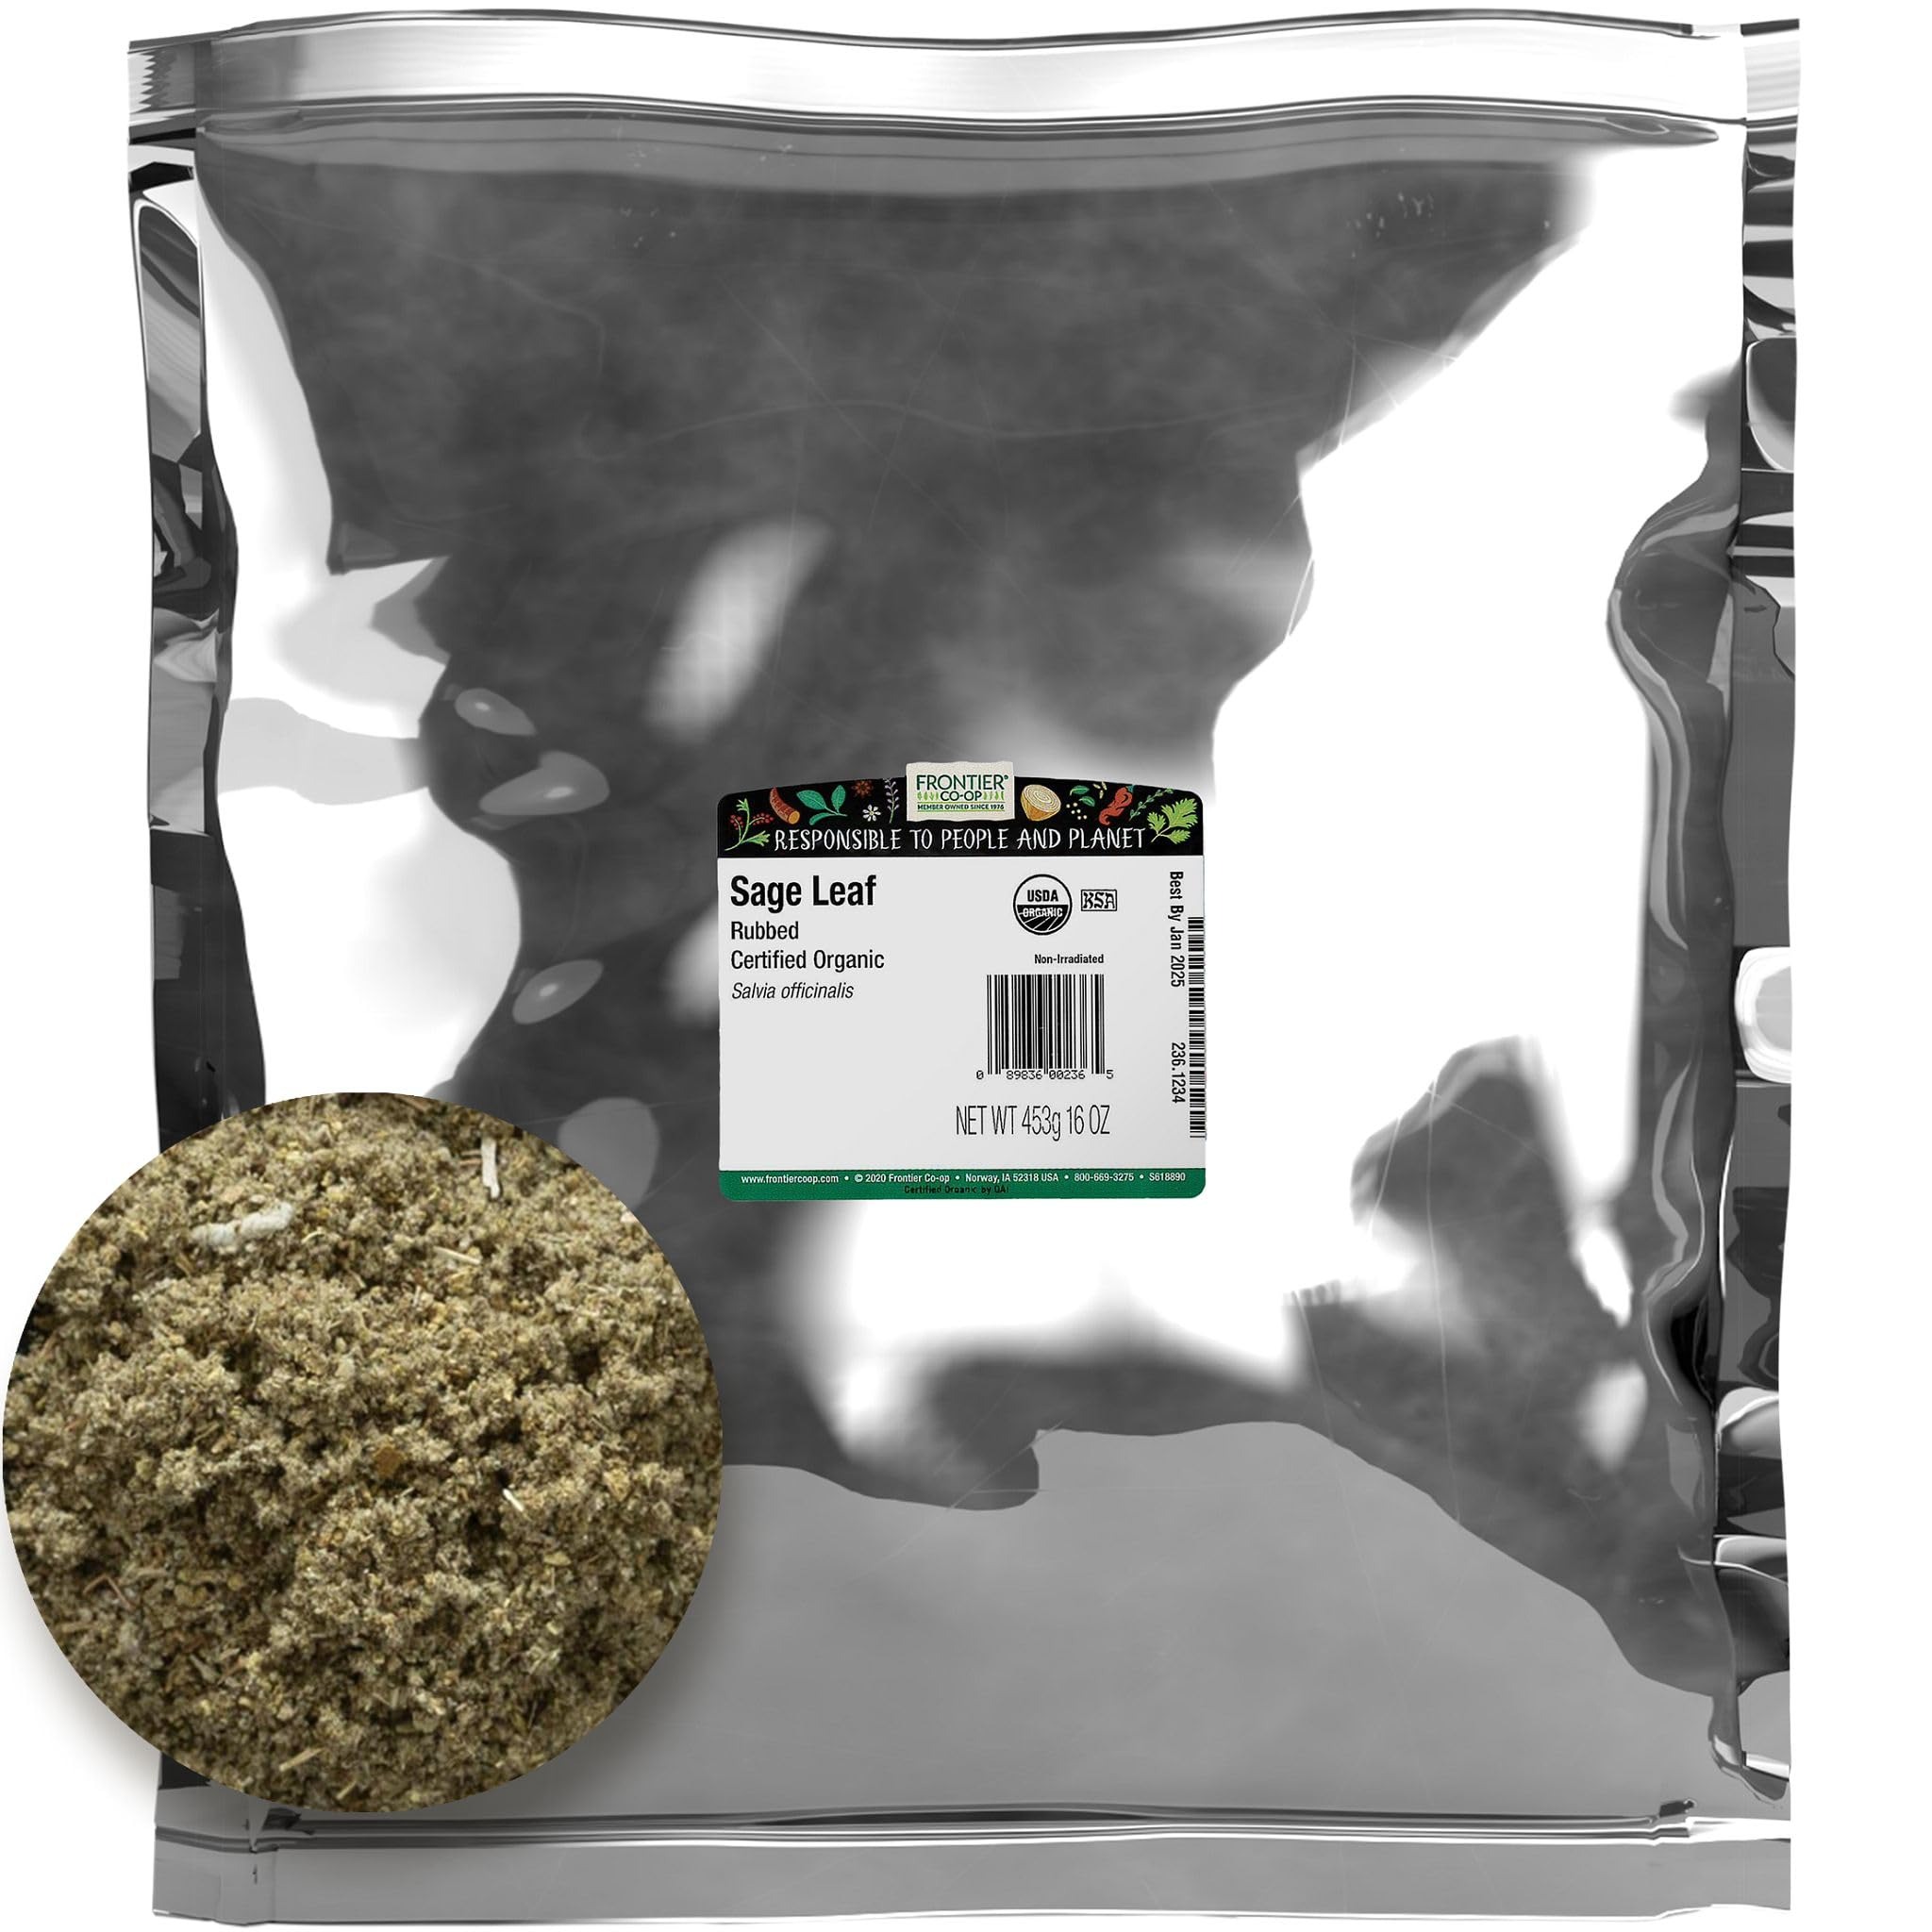
Item Name: Frontier Co-op Rubbed Sage Leaf, 1-Pound, Sweet Earthy Flavor, Hints of Mint, Pair with Garlic & Rosemary, Kosher, Organic
Bullet Point 1: SAGE LEAF - Sage leaves are a common ingredient in homemade stuffing worldwide, characterized by fuzzy, gray-green leaves with a sweet and earthy flavor and a minty, menthol-like aroma.
Bullet Point 2: BEST USES - The perfect addition to holiday dishes and homemade stuffing. Enhance entrees and prepared meals by pairing sage with rosemary or garlic herbs, adding depth and richness to pork chops, stews, chicken, and more.
Bullet Point 3: WHY BUY BULK – Bulk buying saves you money and reduces harmful single-use packaging waste. With our new recyclable packaging, we will help keep over 2 million plastic containers and bags out of landfills every year.
Bullet Point 4: COMMITTED TO PEOPLE & PLANET - Our sustainable sourcing programs start with a commitment and investment in our growers. Through mutually beneficial partnerships, we source our ingredients ethically and responsibly.
Bullet Point 5: ABOUT US - We are Frontier Co-op, a global leader in natural and organic products. As an ethically committed herb and spice company, we are united by our mission to put people and planet before profits.
Value: 192.0
Unit: Fl Oz

Price: 20.73